Jan Frans van Geel

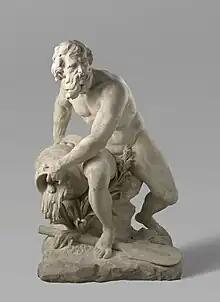
"Scaldis"

In 1786 he married Joanna Clara Suetens, the aunt of the Mechelen painter Lodewijk Suetens. Their eldest son Jan Lodewijk followed in his father's footsteps and became a celebrated sculptor and court sculptor to King William I of the Netherlands. A second son became a draughtsman and shop owner. A third son Petrus Cornelius became a priest and published botanist who was also an amateur draughtsman and painter. A daughter Maria Catharina married the sculptor and joiner Jan Baptist Judo of Brussels.